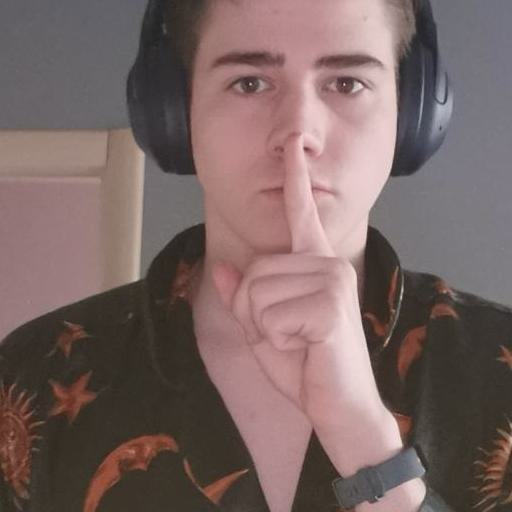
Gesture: mute